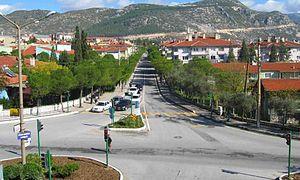
Muğla est une ville du centre-ouest de la Turquie, préfecture de la province du même nom. Située à 660 mètres d'altitude et distante de 30 kilomètres des côtes de la mer Égée et du golfe de Gükova au sud-ouest, la ville est la chef-lieu du district de Muğla, bordé par les districts de Milas, Yatağan, Kavaklıdere, Ula et Köyceğiz. Muğla est la capitale administrative de la province qui abrite les lieux touristiques de Bodrum, Marmaris et Fethiye.